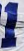
Number: 1